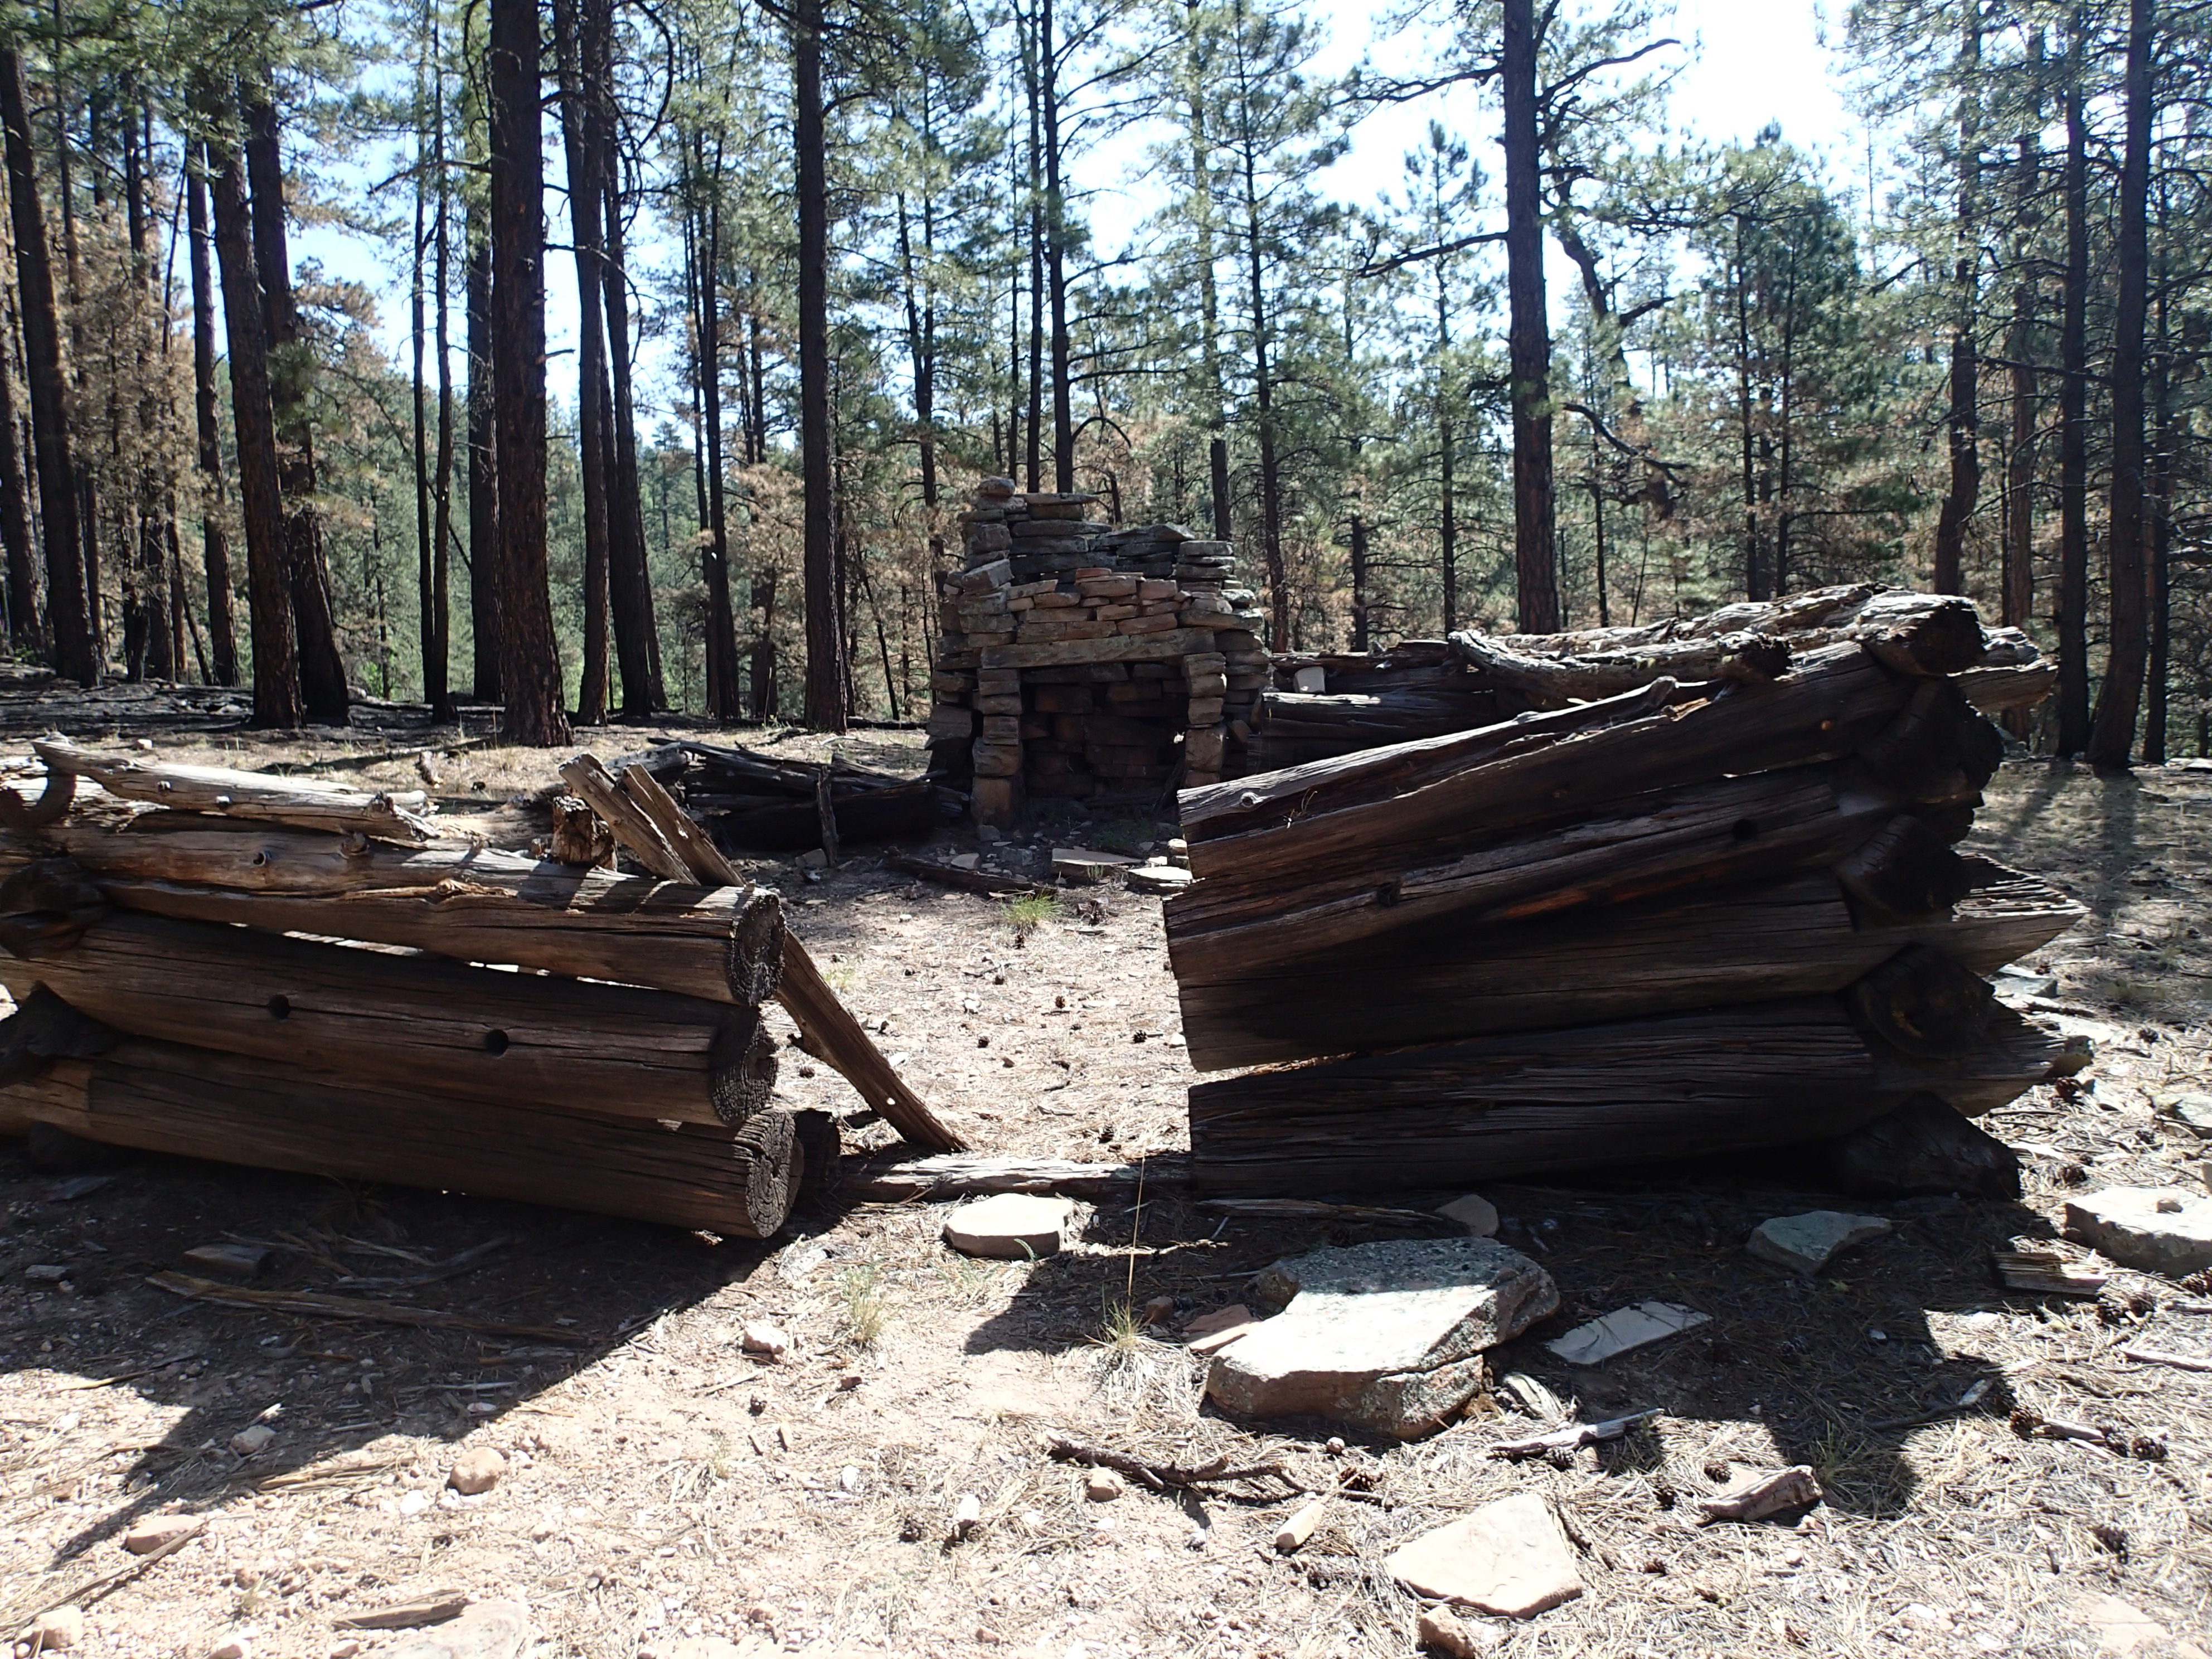
tree, forest, rock, wilderness, wood, trail